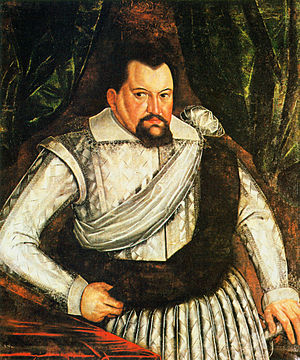
Johan Sigismund af Brandenburg
Johan Sigismund var kurfyrste af Brandenburg fra 1608 til 1619 og hertug af Preussen fra 1618 til 1619.